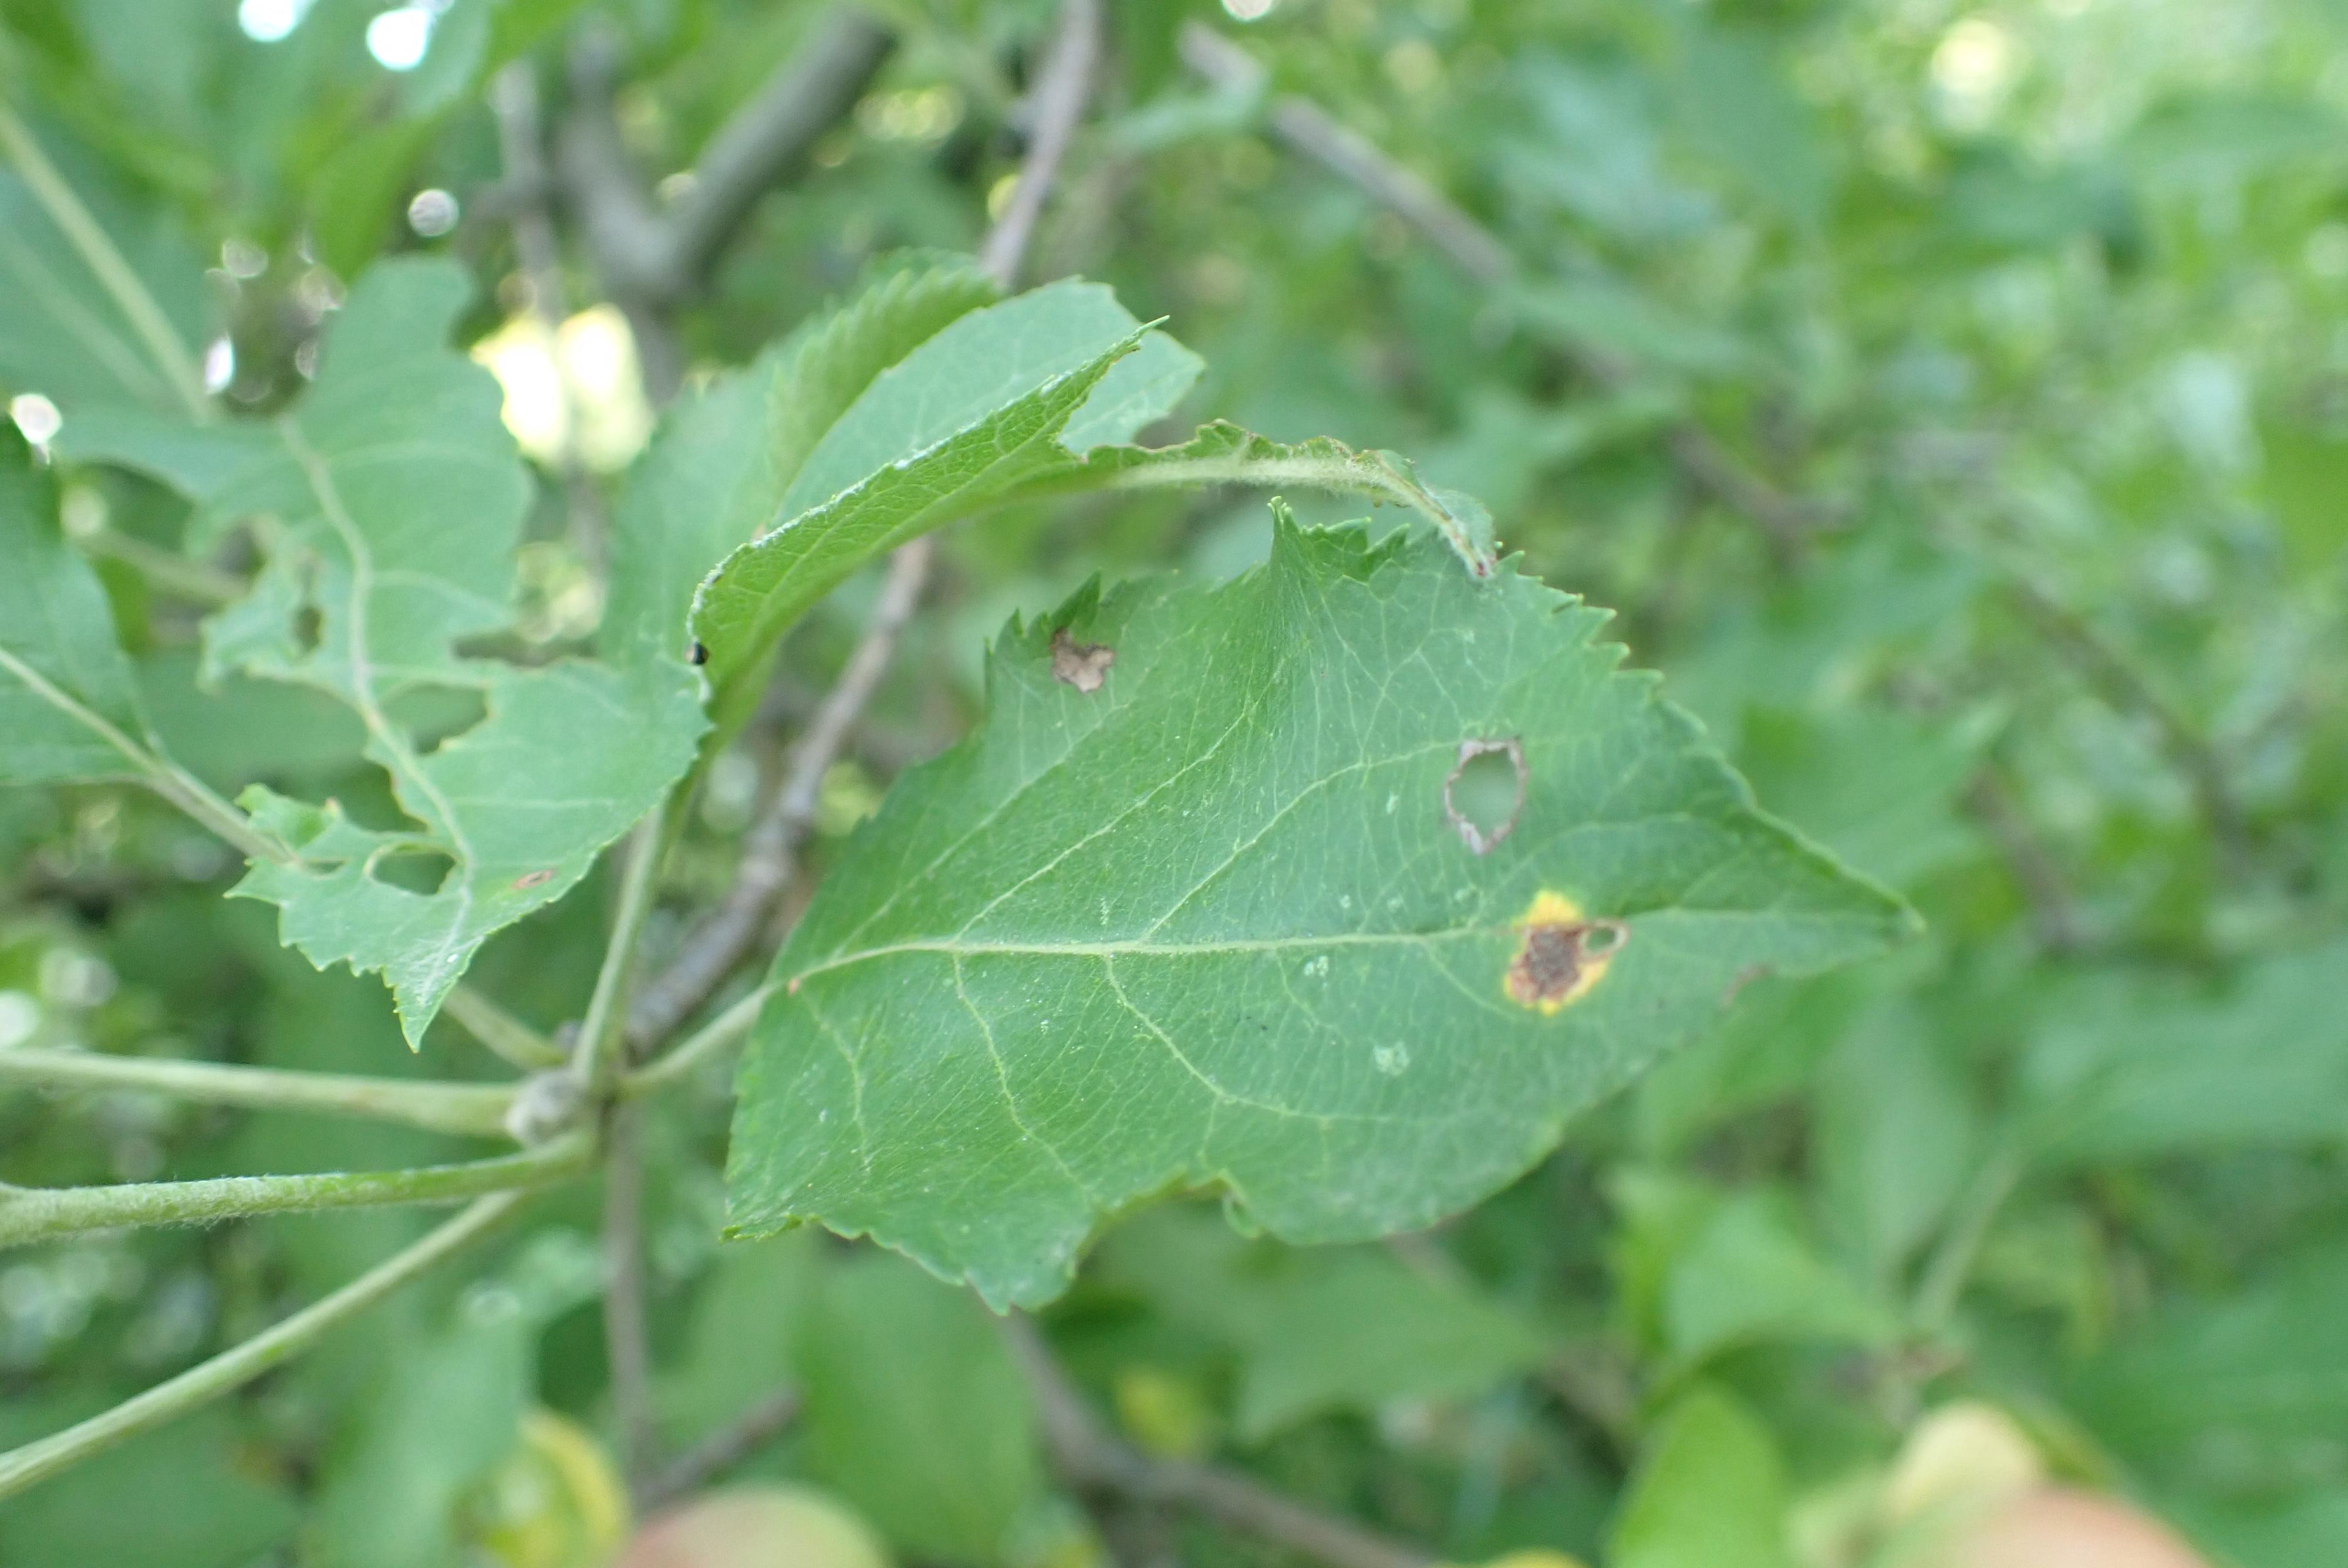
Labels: rust, frog_eye_leaf_spot